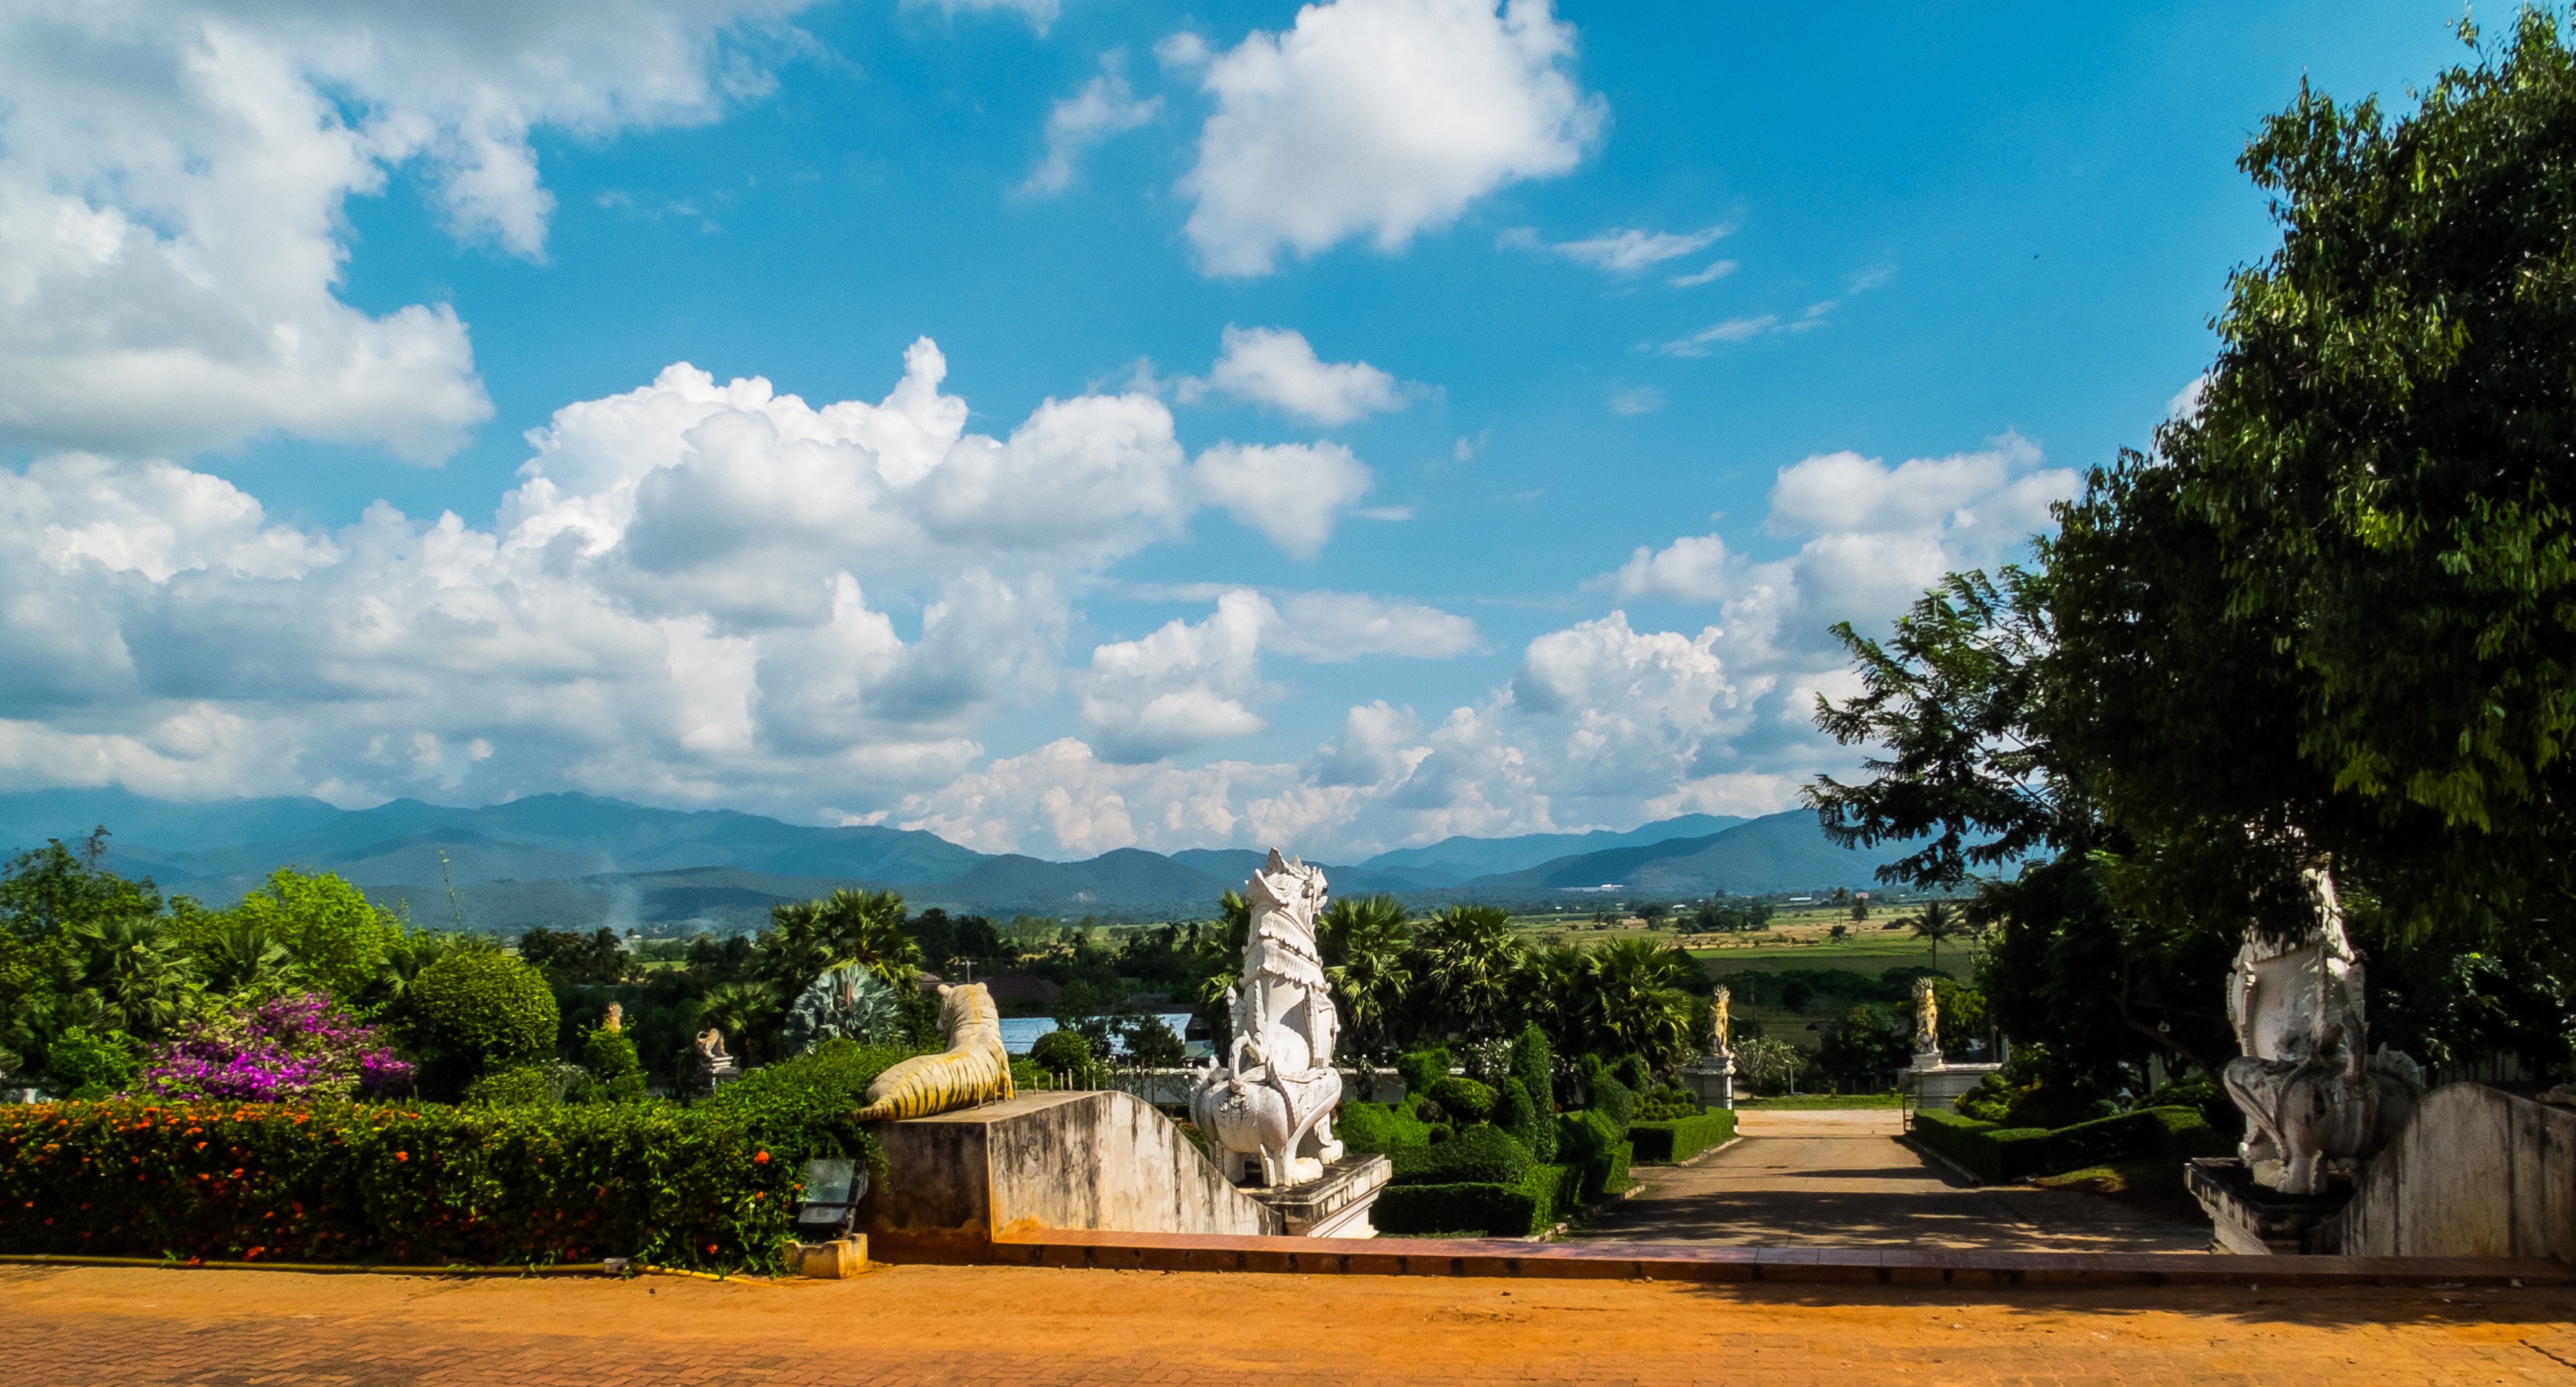
landscape, tree, sky, monument, mountain landscape, clouds, estate, rural area